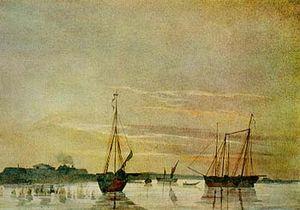
Alexeï Ivanovitch Boutakov, né le 19 février 1816 et décédé le 28 juin 1869, est un amiral russe, commandant en chef de la Marine impériale de Russie. Il fut l'un des premiers explorateurs de la mer d'Aral.